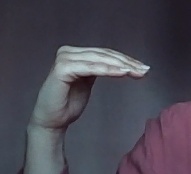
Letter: haa